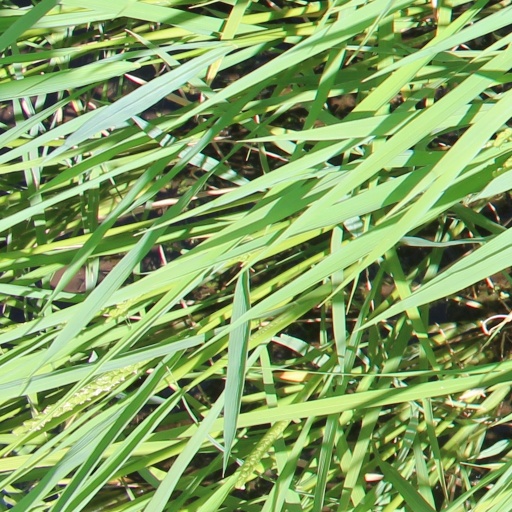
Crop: rice